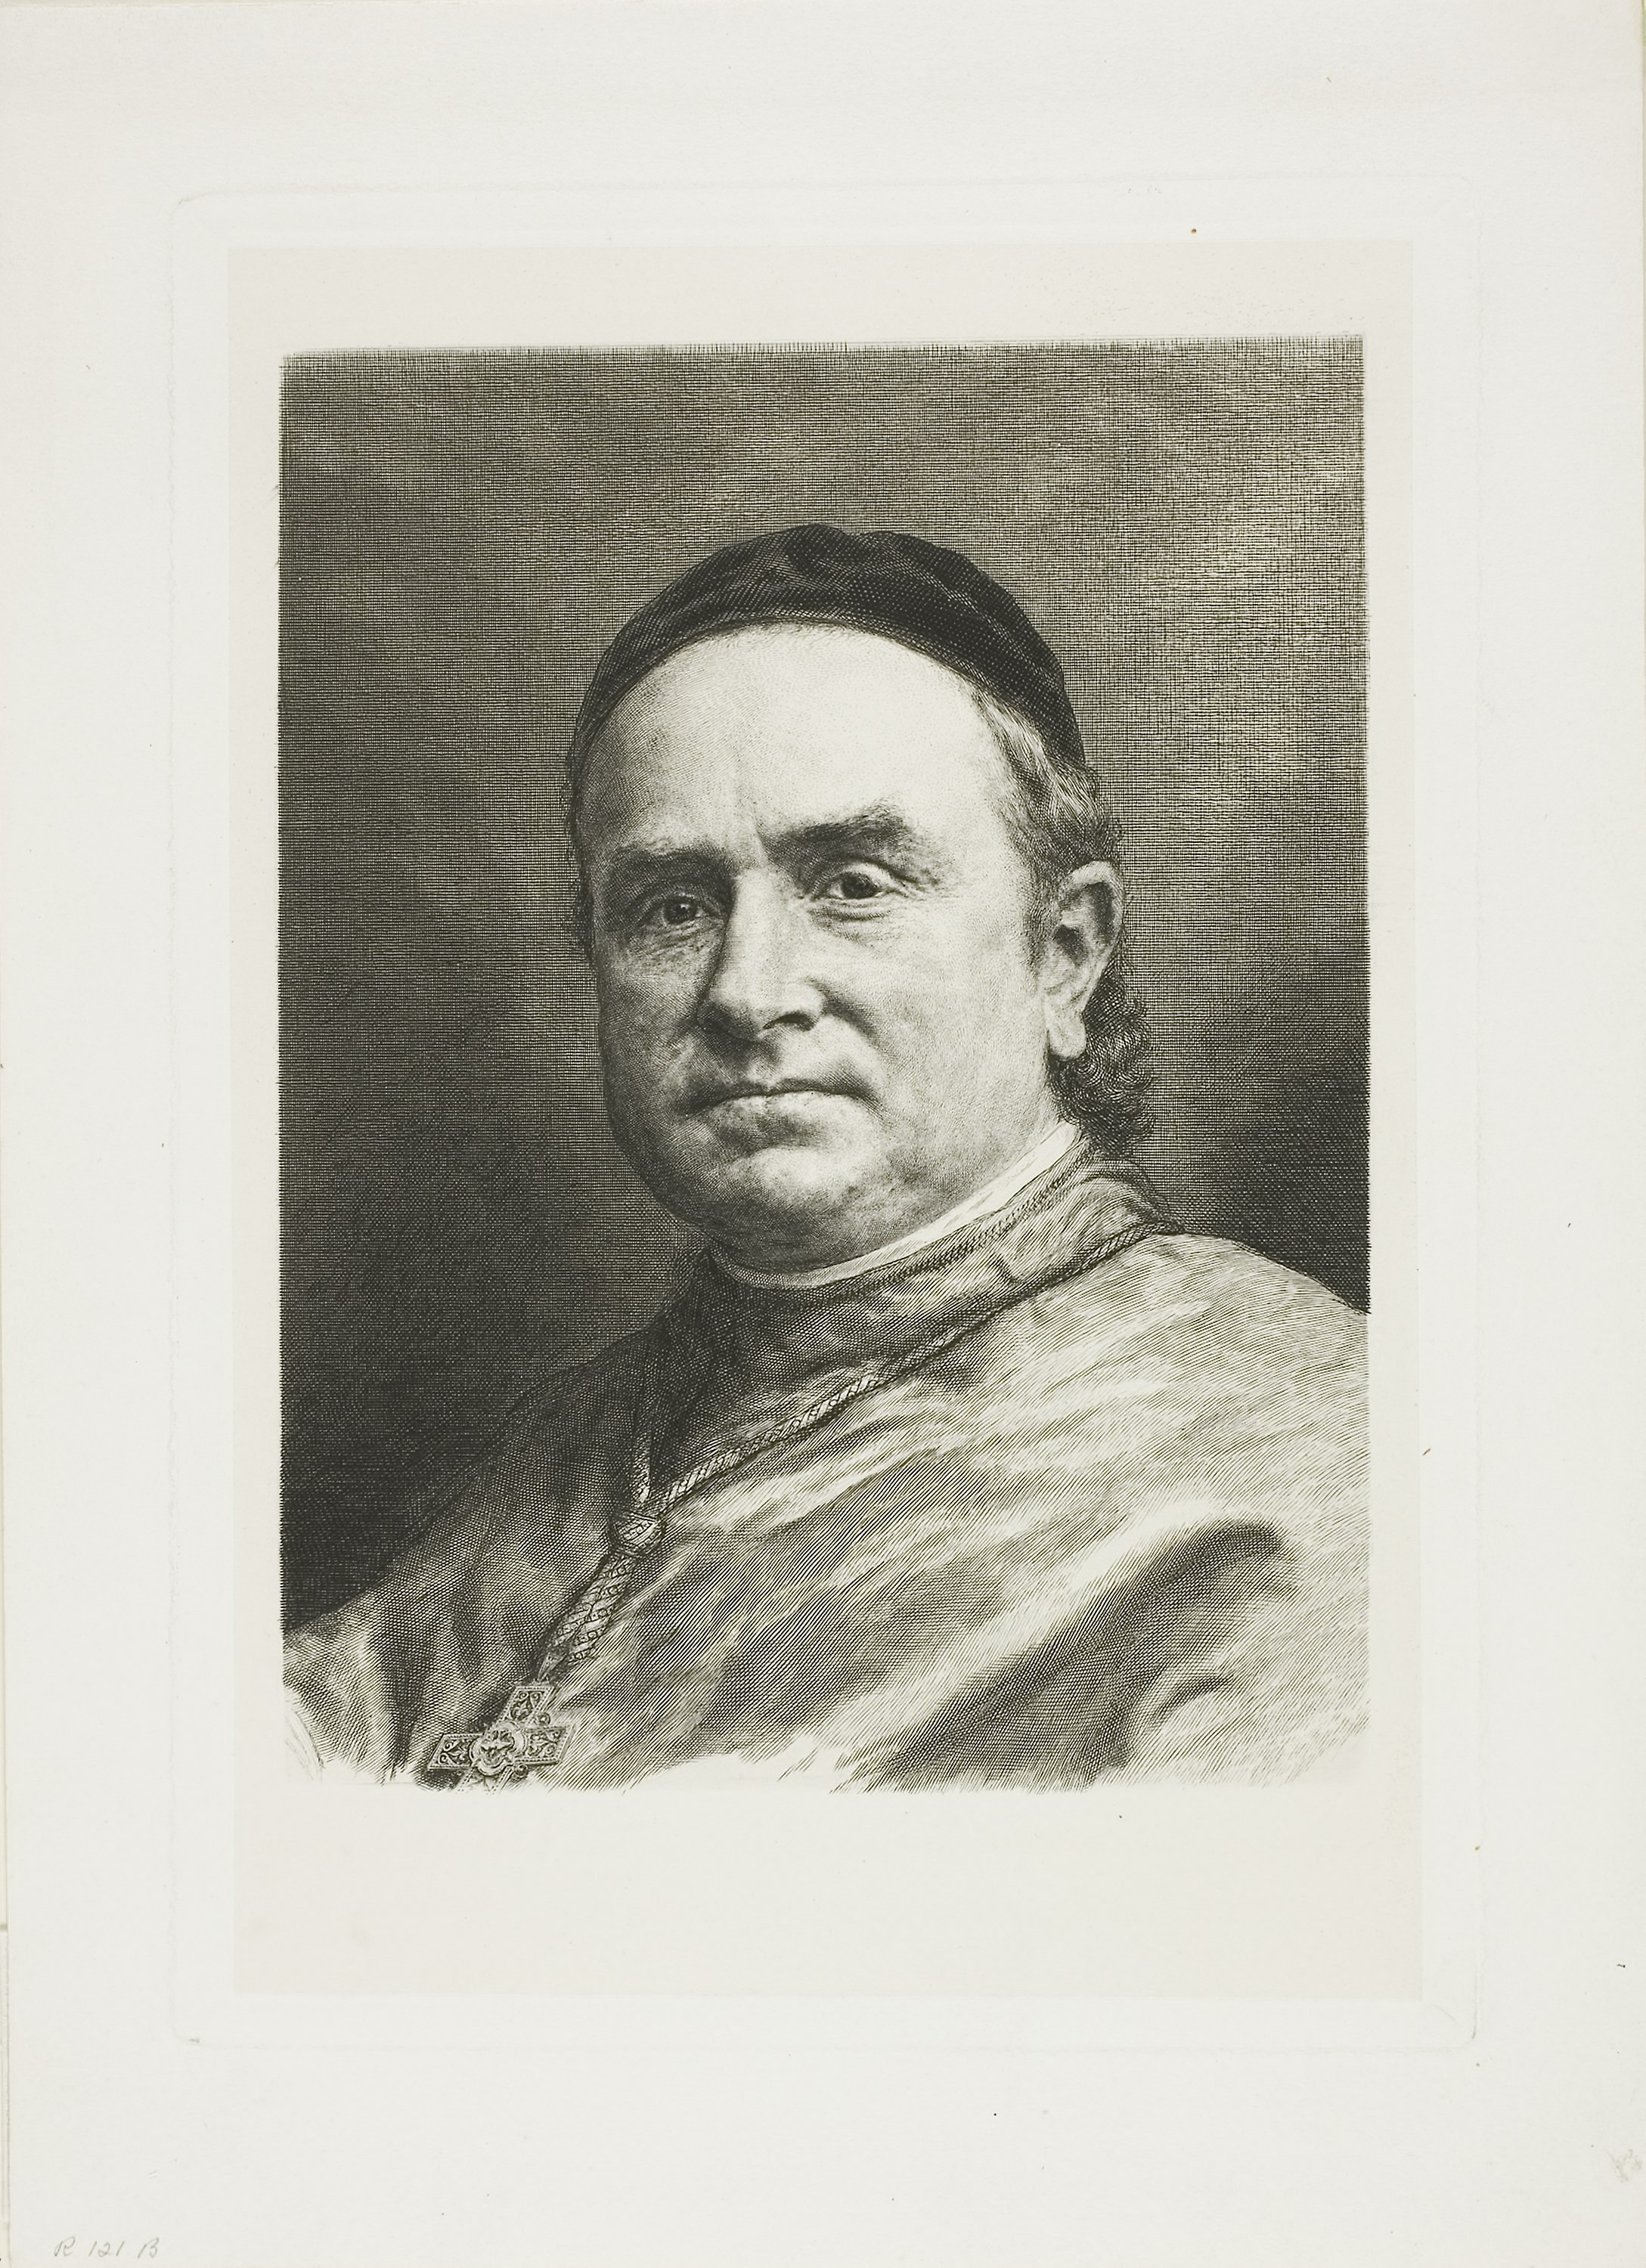
photograph, portrait, history, gentleman, self portrait, art, vintage clothing, artwork, drawing, picture frame, painting, stock photography, facial hair